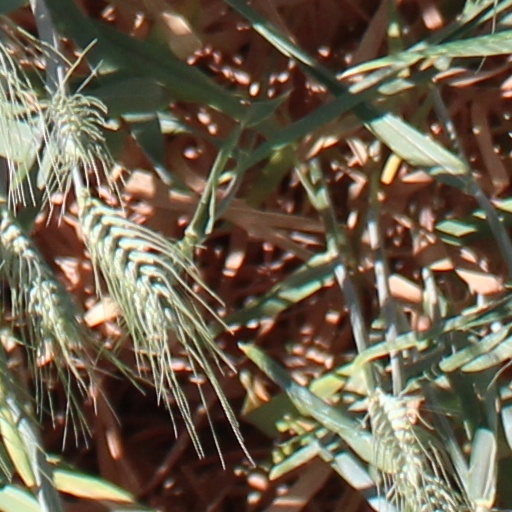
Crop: wheat